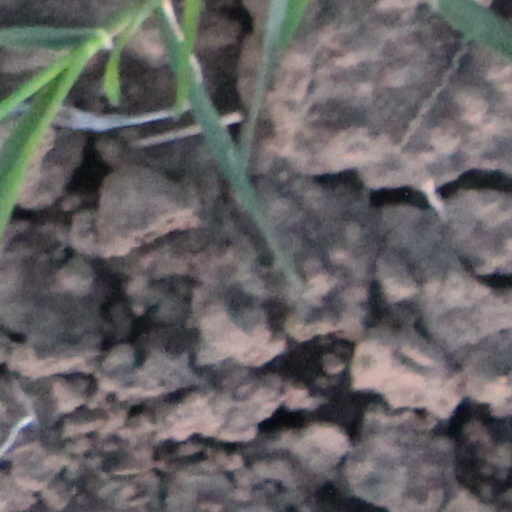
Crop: wheat